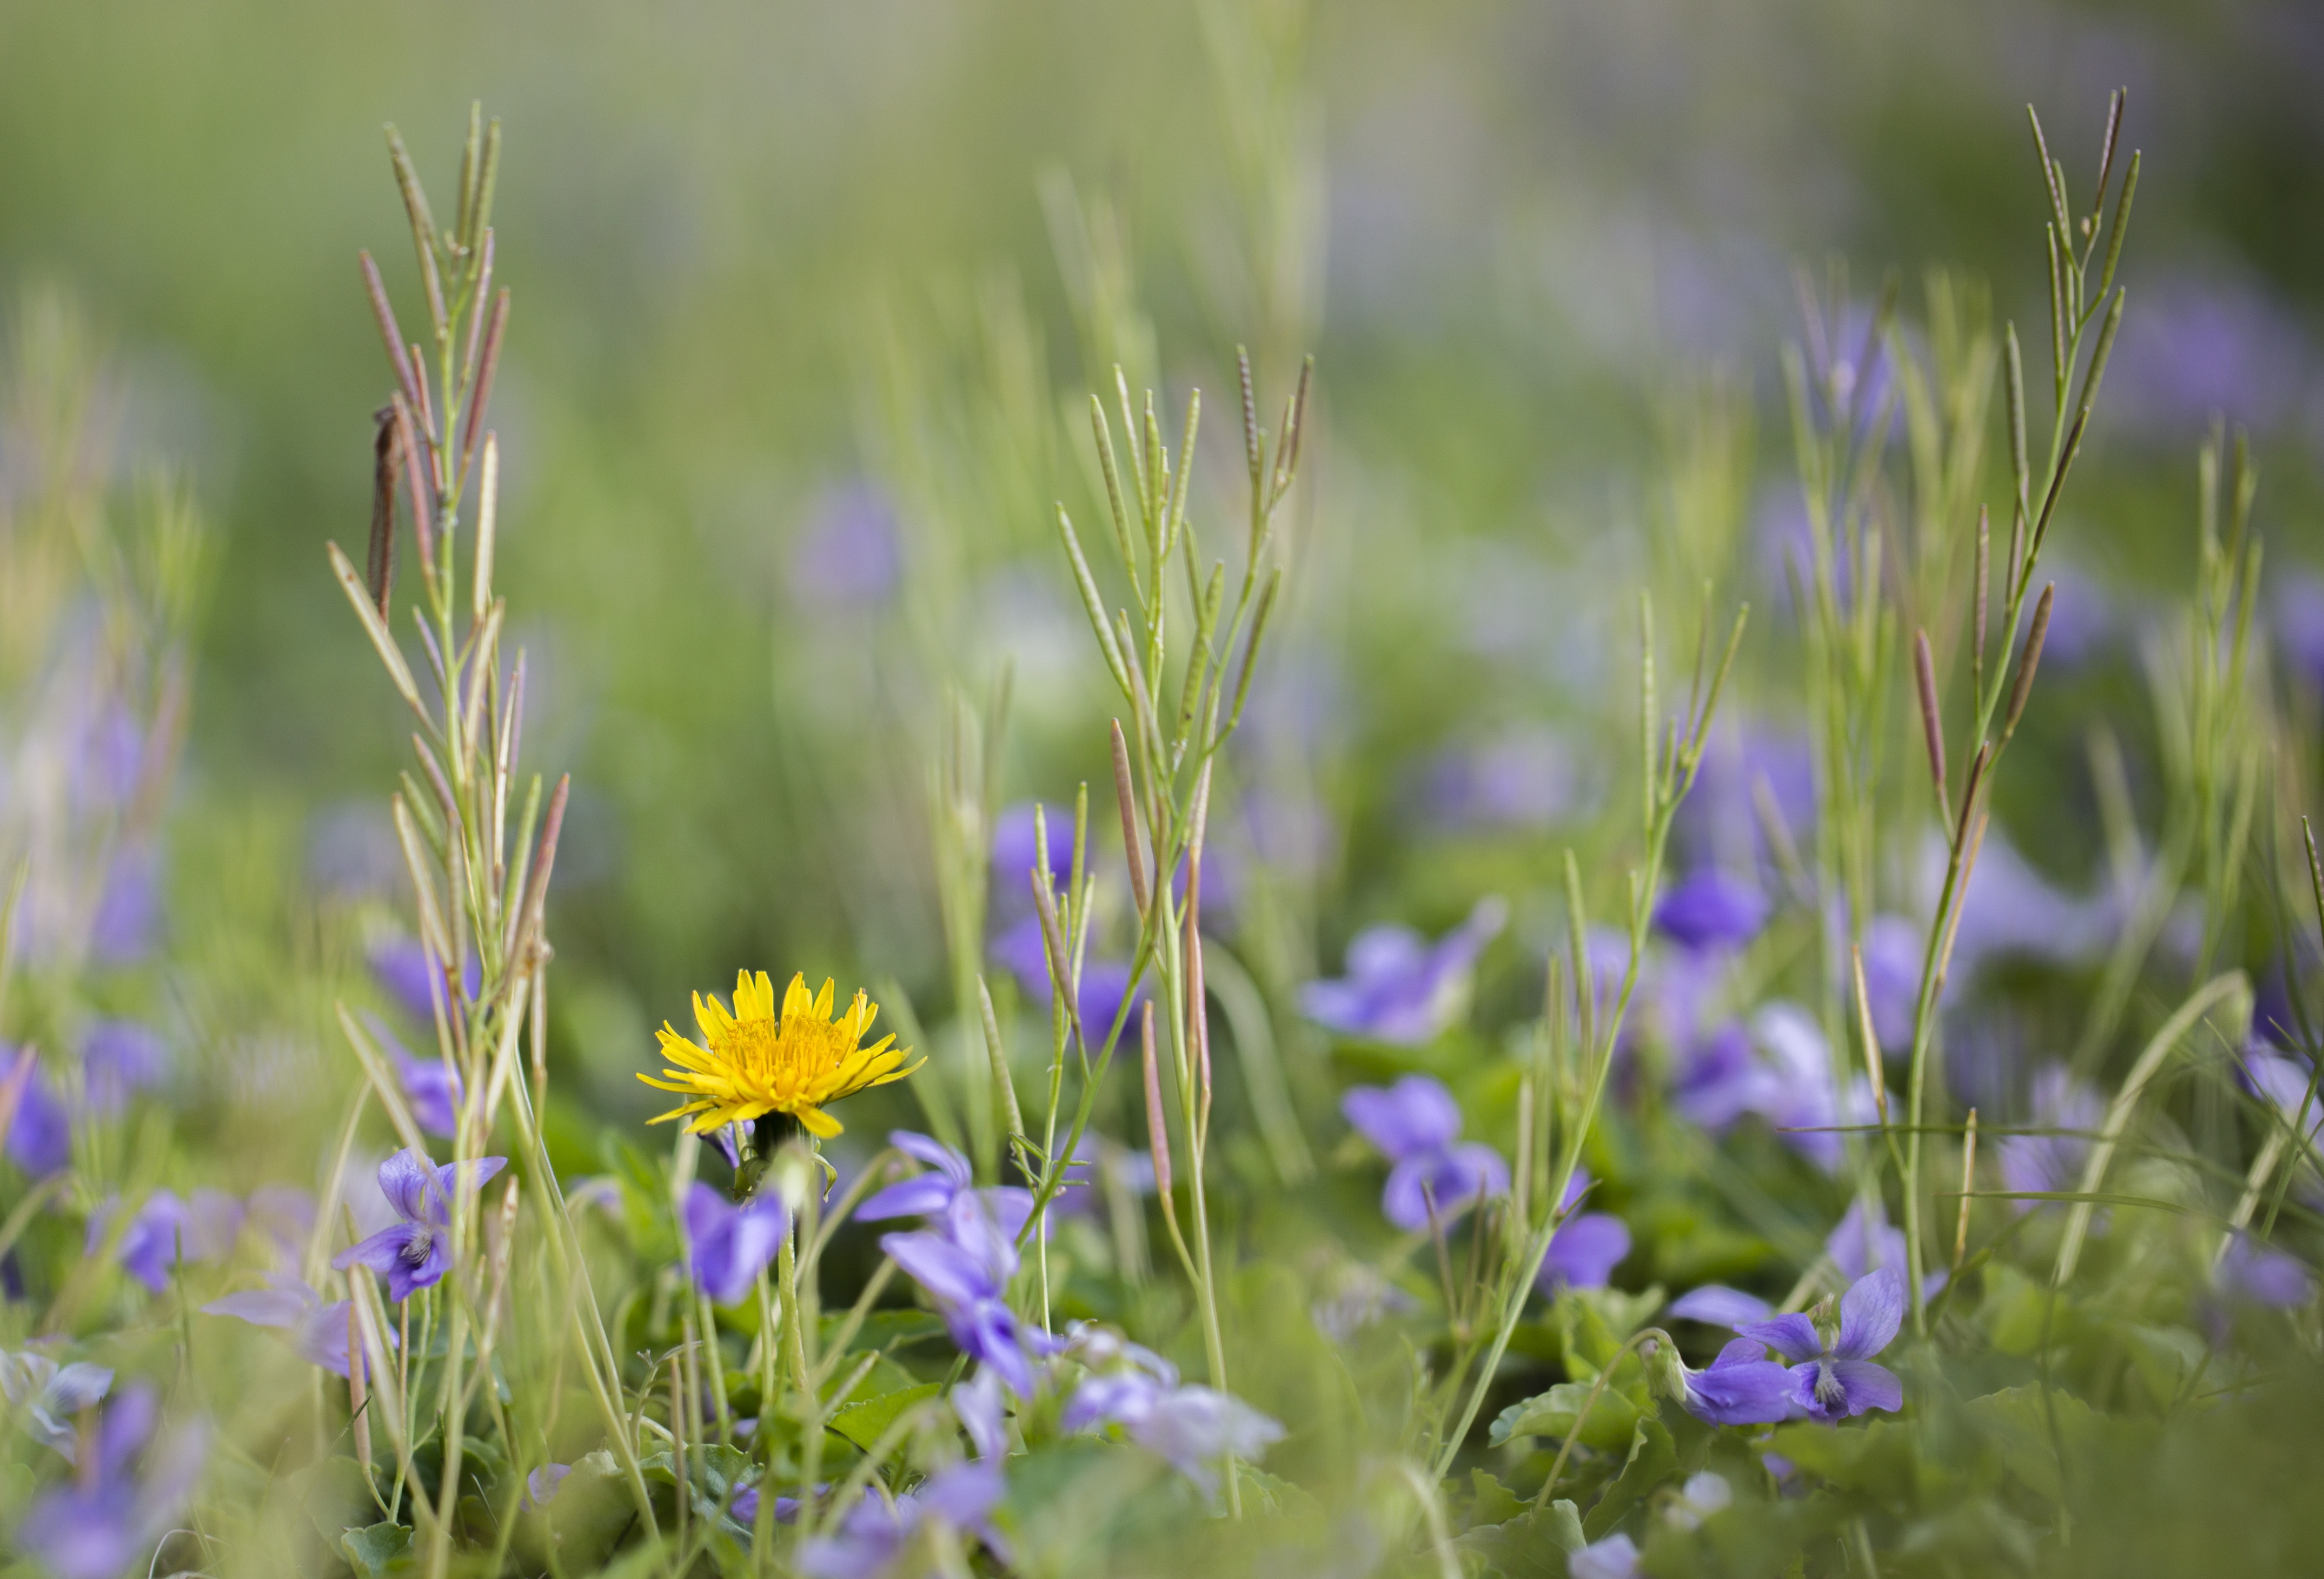
landscape, nature, grass, blossom, plant, field, meadow, prairie, flower, purple, environment, spring, green, color, macro, contrast, yellow, flora, lavender, freshness, wildflower, outdoors, grassland, dandelions, springtime, habitat, unique, field of flowers, flowering plant, stand out, grass family, land plant, english lavender